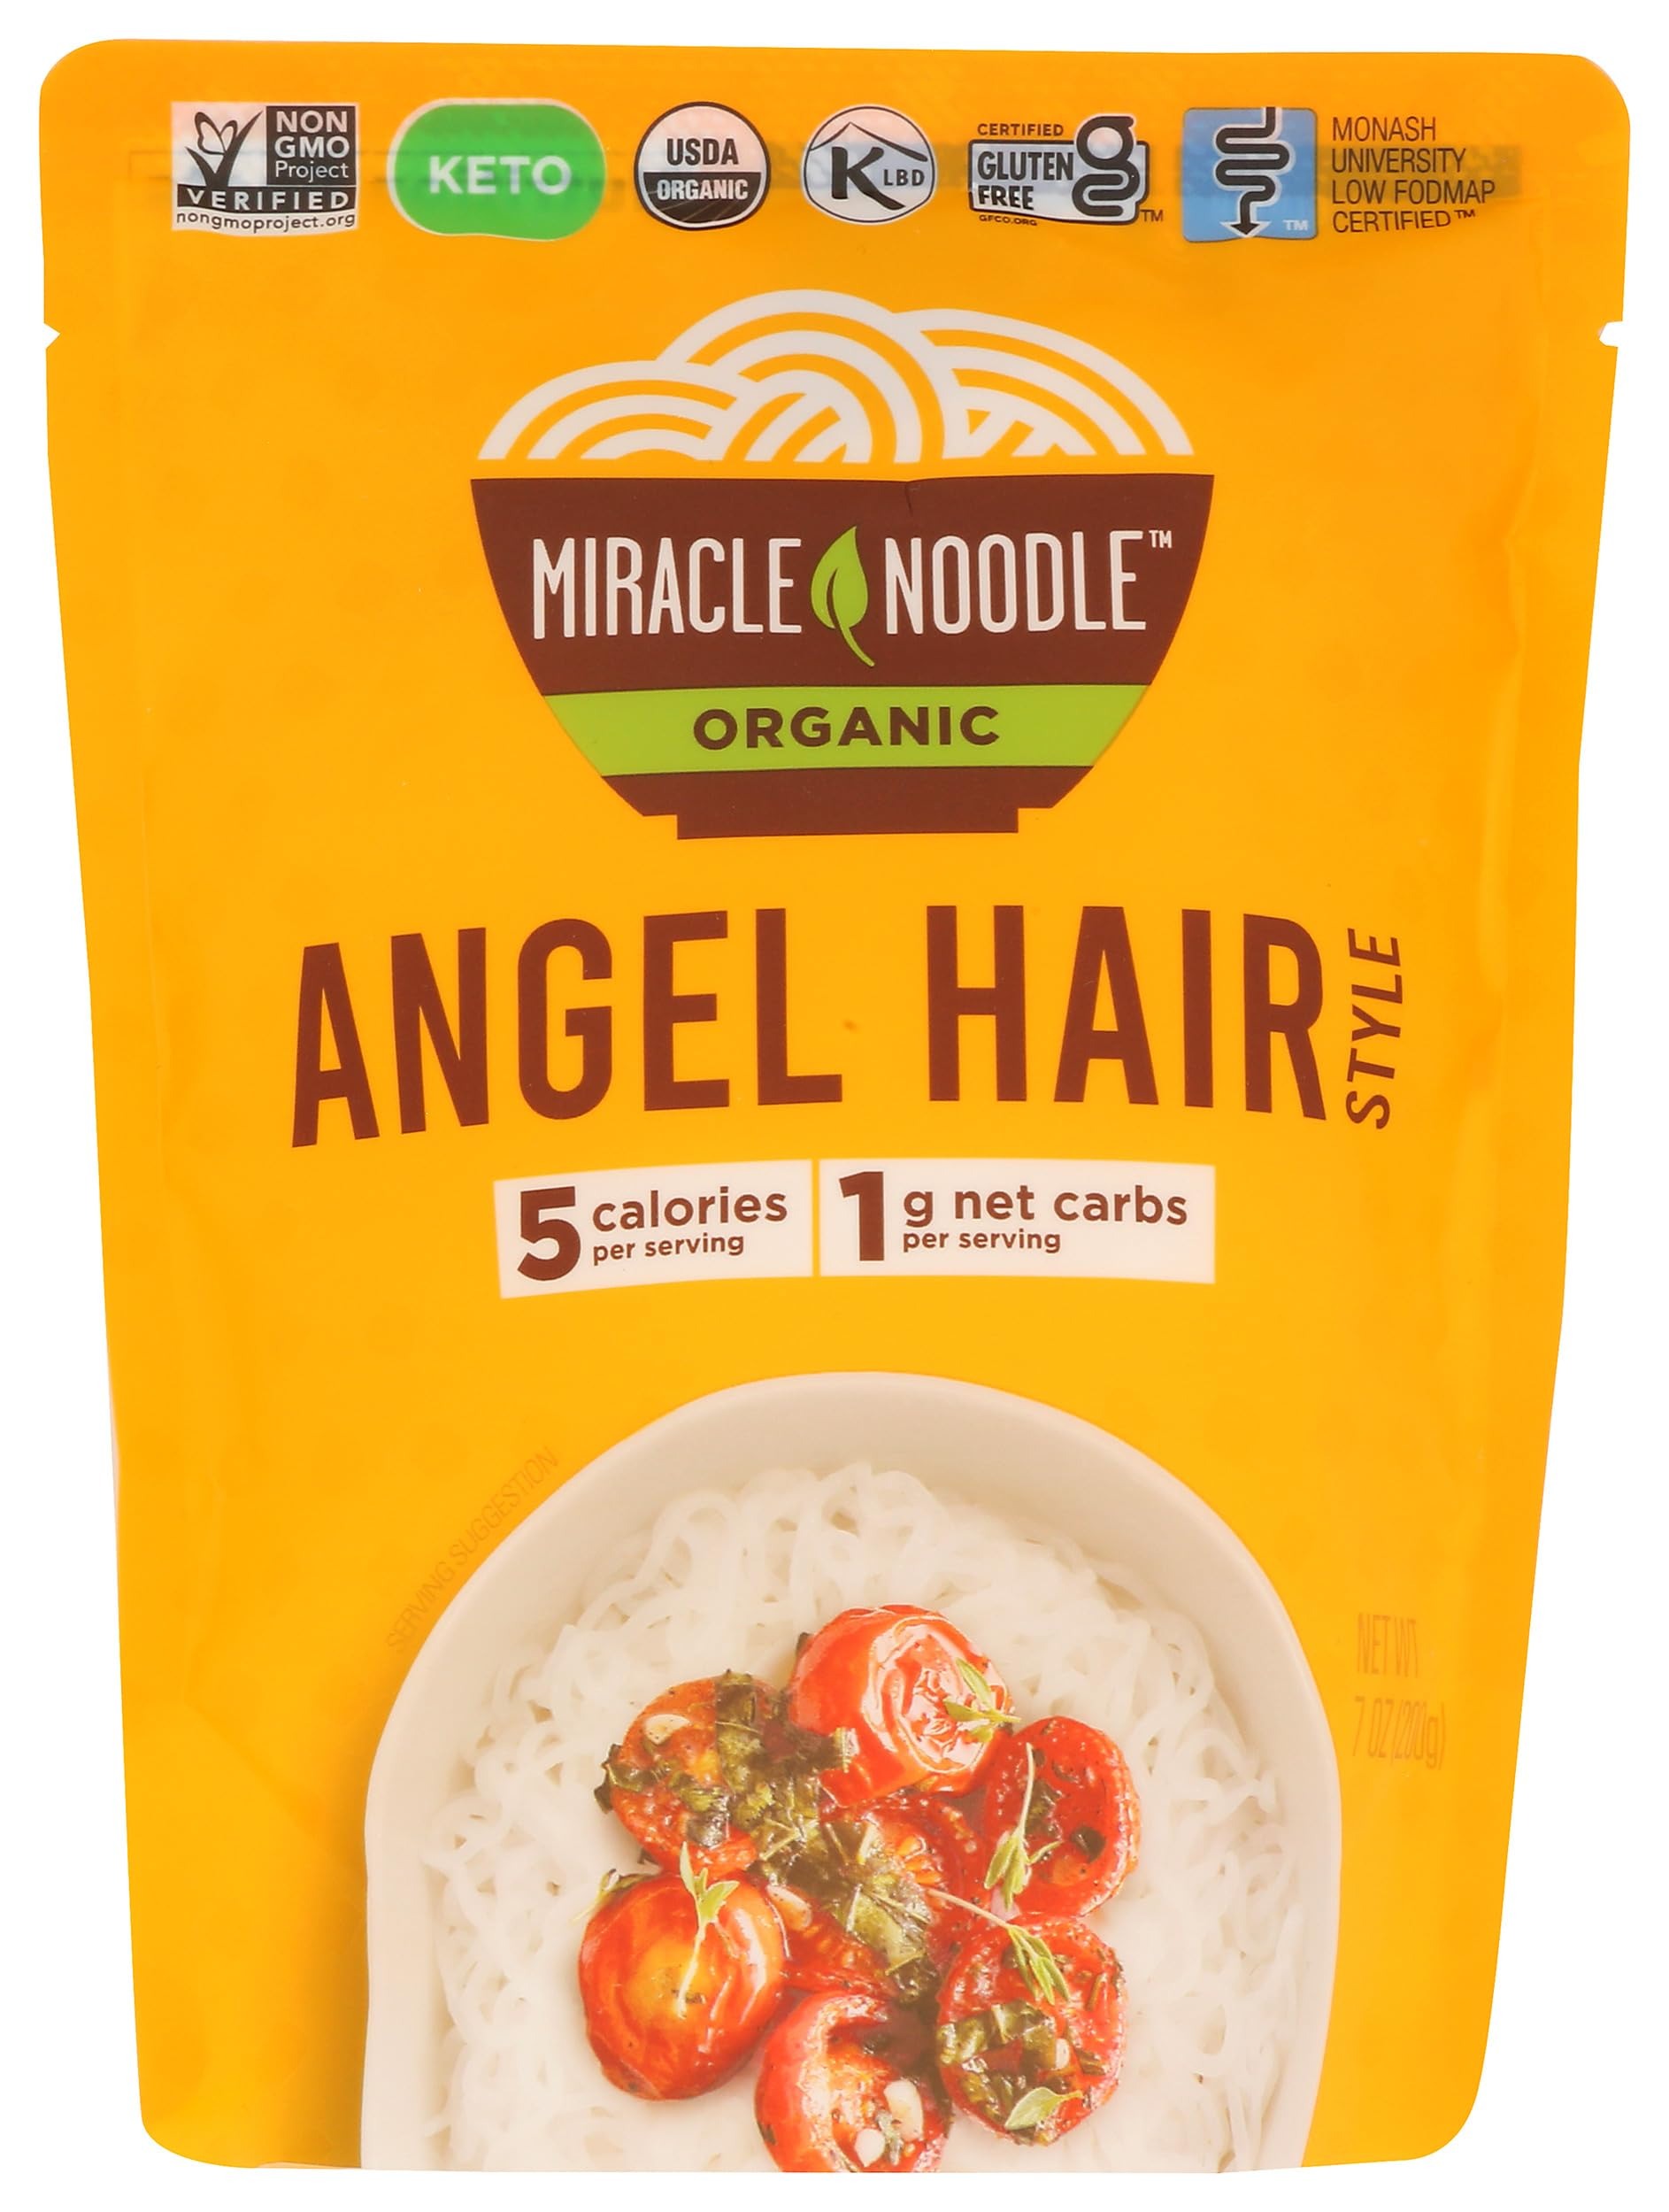
Item Name: MIRACLE NOODLE Organic Plant Based Angel Hair Noodles, 7 OZ
Bullet Point 1: Allergen Information: gluten free,
Bullet Point 2: Vegan: Made without any animal products, including seafood, dairy, eggs or honey
Bullet Point 3: Diet Type: Gluten Free
Value: 7.0
Unit: Ounce

Price: 4.44